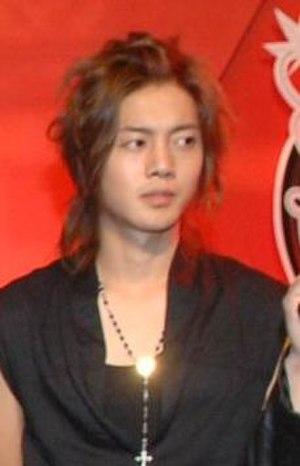
Kim Hyun-joong né le 6 juin 1986 à Séoul, est un chanteur, musicien, danseur et mannequin sud-coréen, occasionnellement acteur.